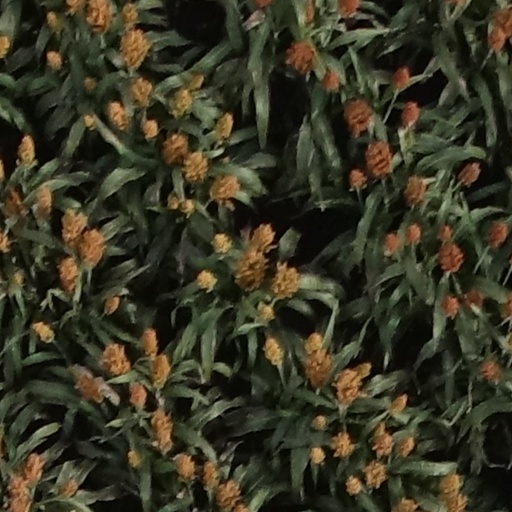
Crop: sorghum